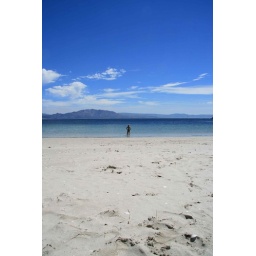
A man in the distance, on a white beach